Rangoon (2017 Hindi film)

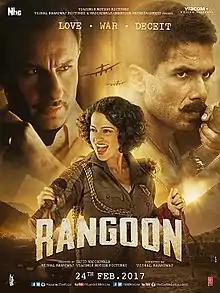
Theatrical release poster

Rangoon is a 2017 Indian Hindi-language romantic war drama film directed by Vishal Bhardwaj and produced by Sajid Nadiadwala and Viacom 18 Motion Pictures. The project is a period film set during World War II (1939–1945) and stars Kangana Ranaut as a character that is based on Mary Ann Evans aka Fearless Nadia, Bollywood's first original stunt-woman. It stars Saif Ali Khan, Shahid Kapoor, and Kangana Ranaut in lead roles. The film was released on 24 February 2017 on the Mahashivratri weekend.